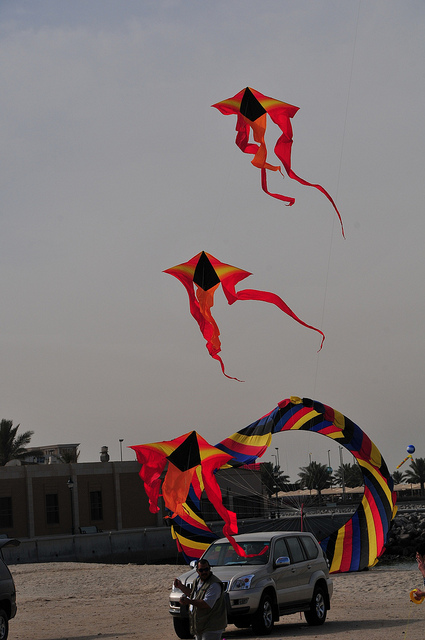
Kites are flying in the air above a truck.